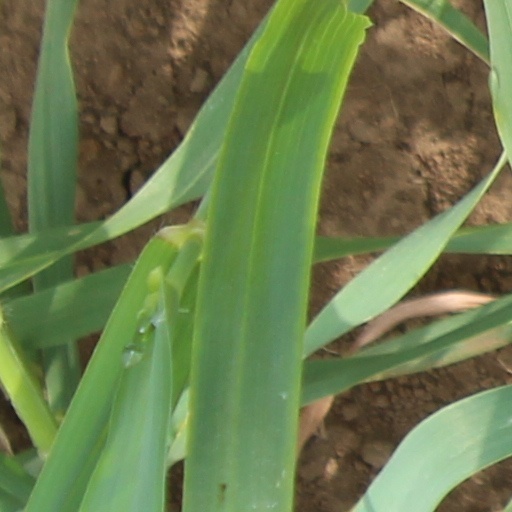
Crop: wheat